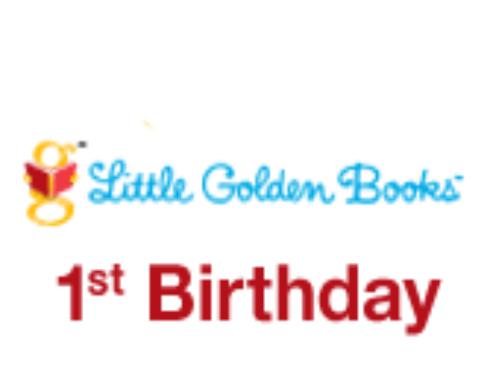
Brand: little golden books
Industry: Leisure